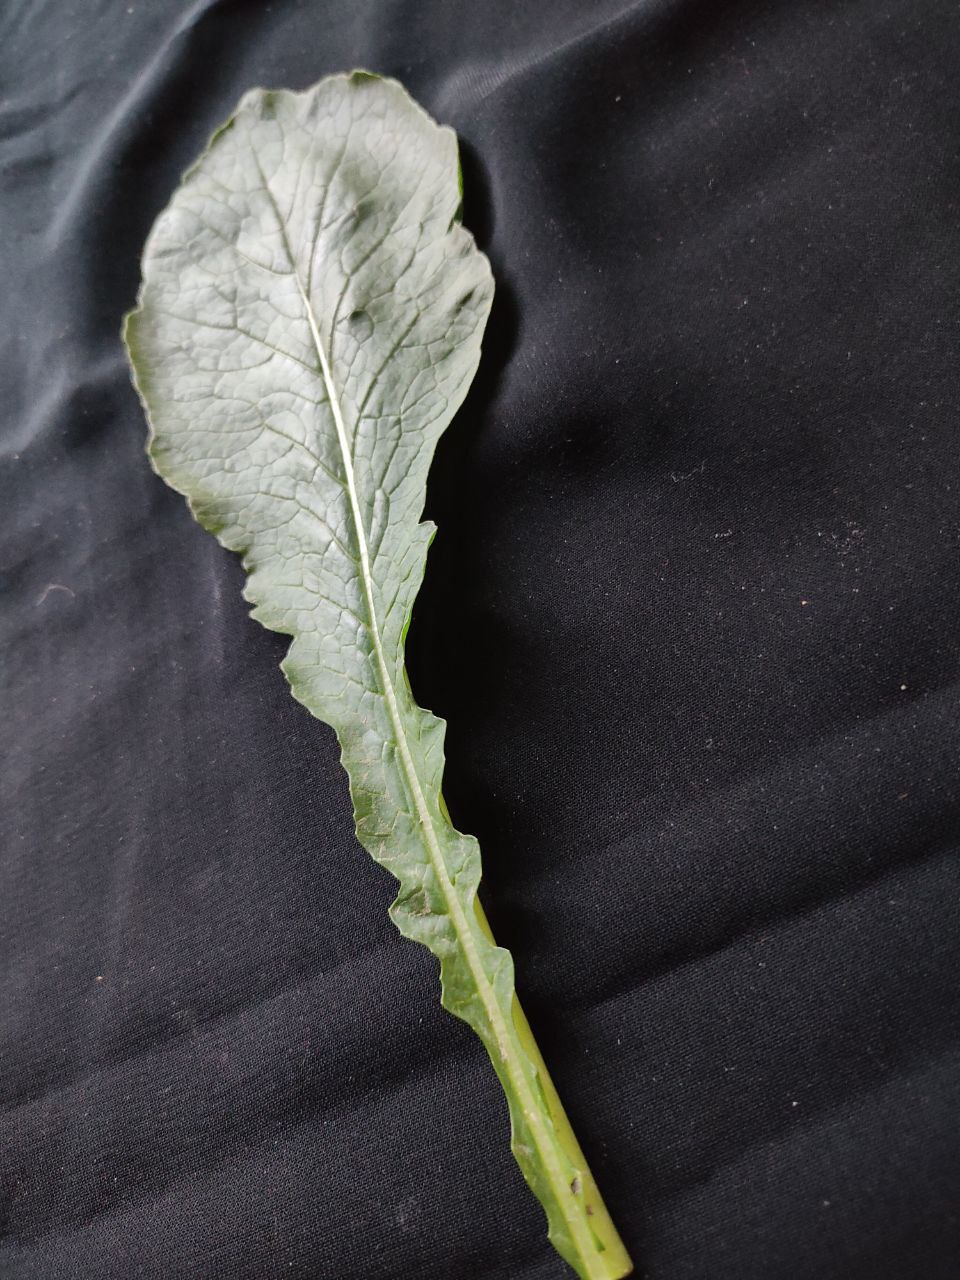
Label: Fresh leaf